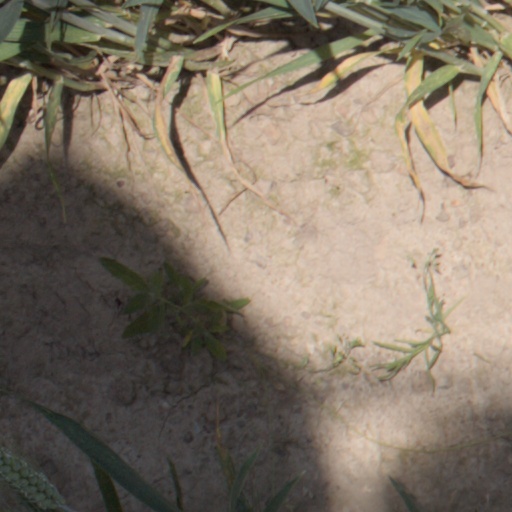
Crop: wheat